Sulfur isotope biogeochemistry

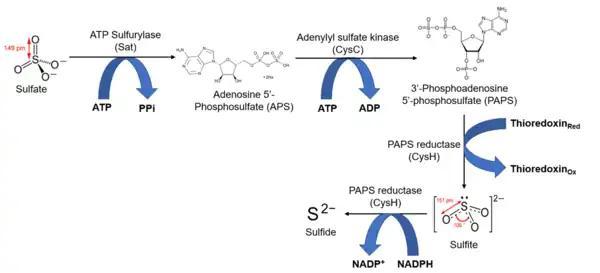
The assimilatory sulfate reduction pathway as used by E. coli.

Some organisms take in relatively small amounts of sulfate in a process called assimilatory sulfate reduction, for the purpose of synthesizing compounds that contain sulfur, such as the amino acids methionine and cysteine that can then be used to make proteins. In phytoplankton, most of the sulfur taken up through assimilatory sulfate reduction is incorporated into biomass as proteins (~35%), sulfate esters (~20%), and low-weight sulfur-containing compounds (~40%). Literature on the isotopic fractionation effects of the assimilatory sulfate reduction pathway is much more limited than that discussing dissimilatory sulfate reduction, but some sources report slight isotopic variations (δS = −4.4‰ to +0.5‰) in the resulting organic sulfur relative to the surrounding sulfate.